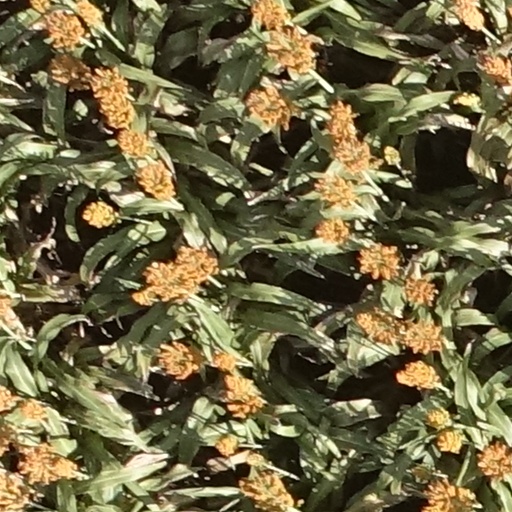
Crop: sorghum